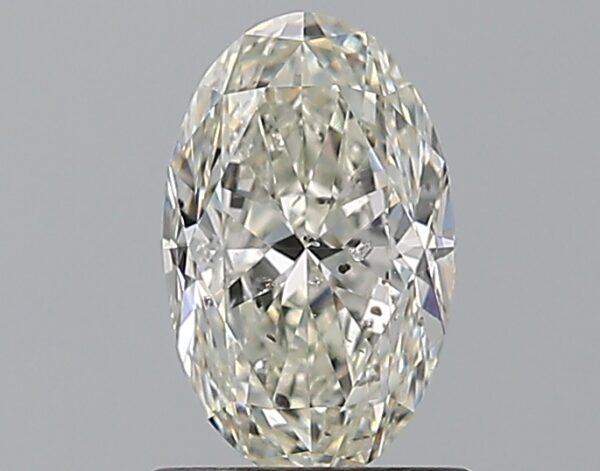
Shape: oval
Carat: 1
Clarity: SI1
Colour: G
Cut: GD
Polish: EX
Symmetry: VG
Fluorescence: ST
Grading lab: HRD
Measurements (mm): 8.07 x 5.02 x 3.44